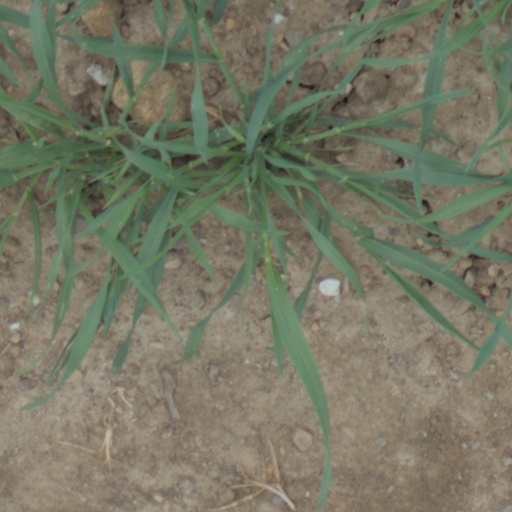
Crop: wheat